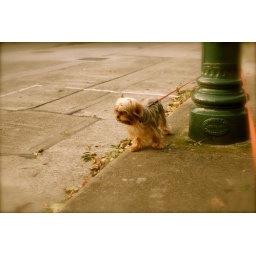
&amp;quot;My goal in life is to be as good of a person my dog already thinks I am&amp;quot;